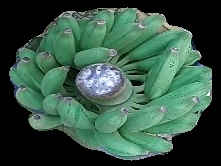
Variety: elakki-bale
Grade: grade1